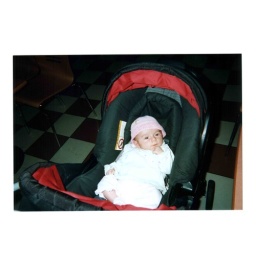
Esma in car seat 4